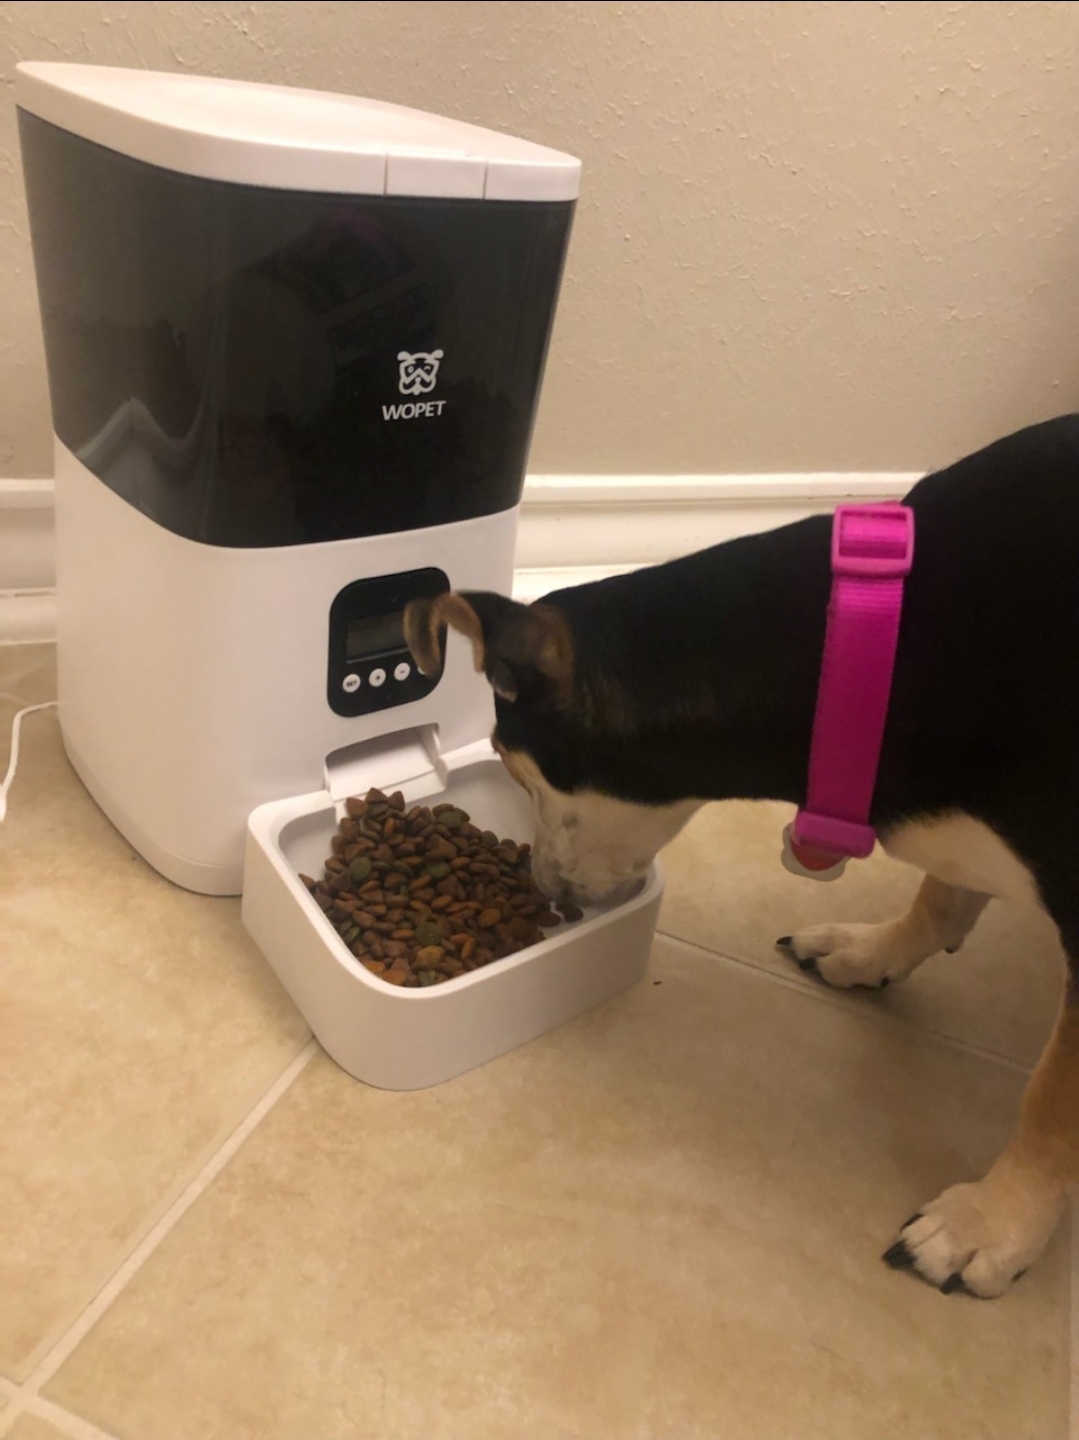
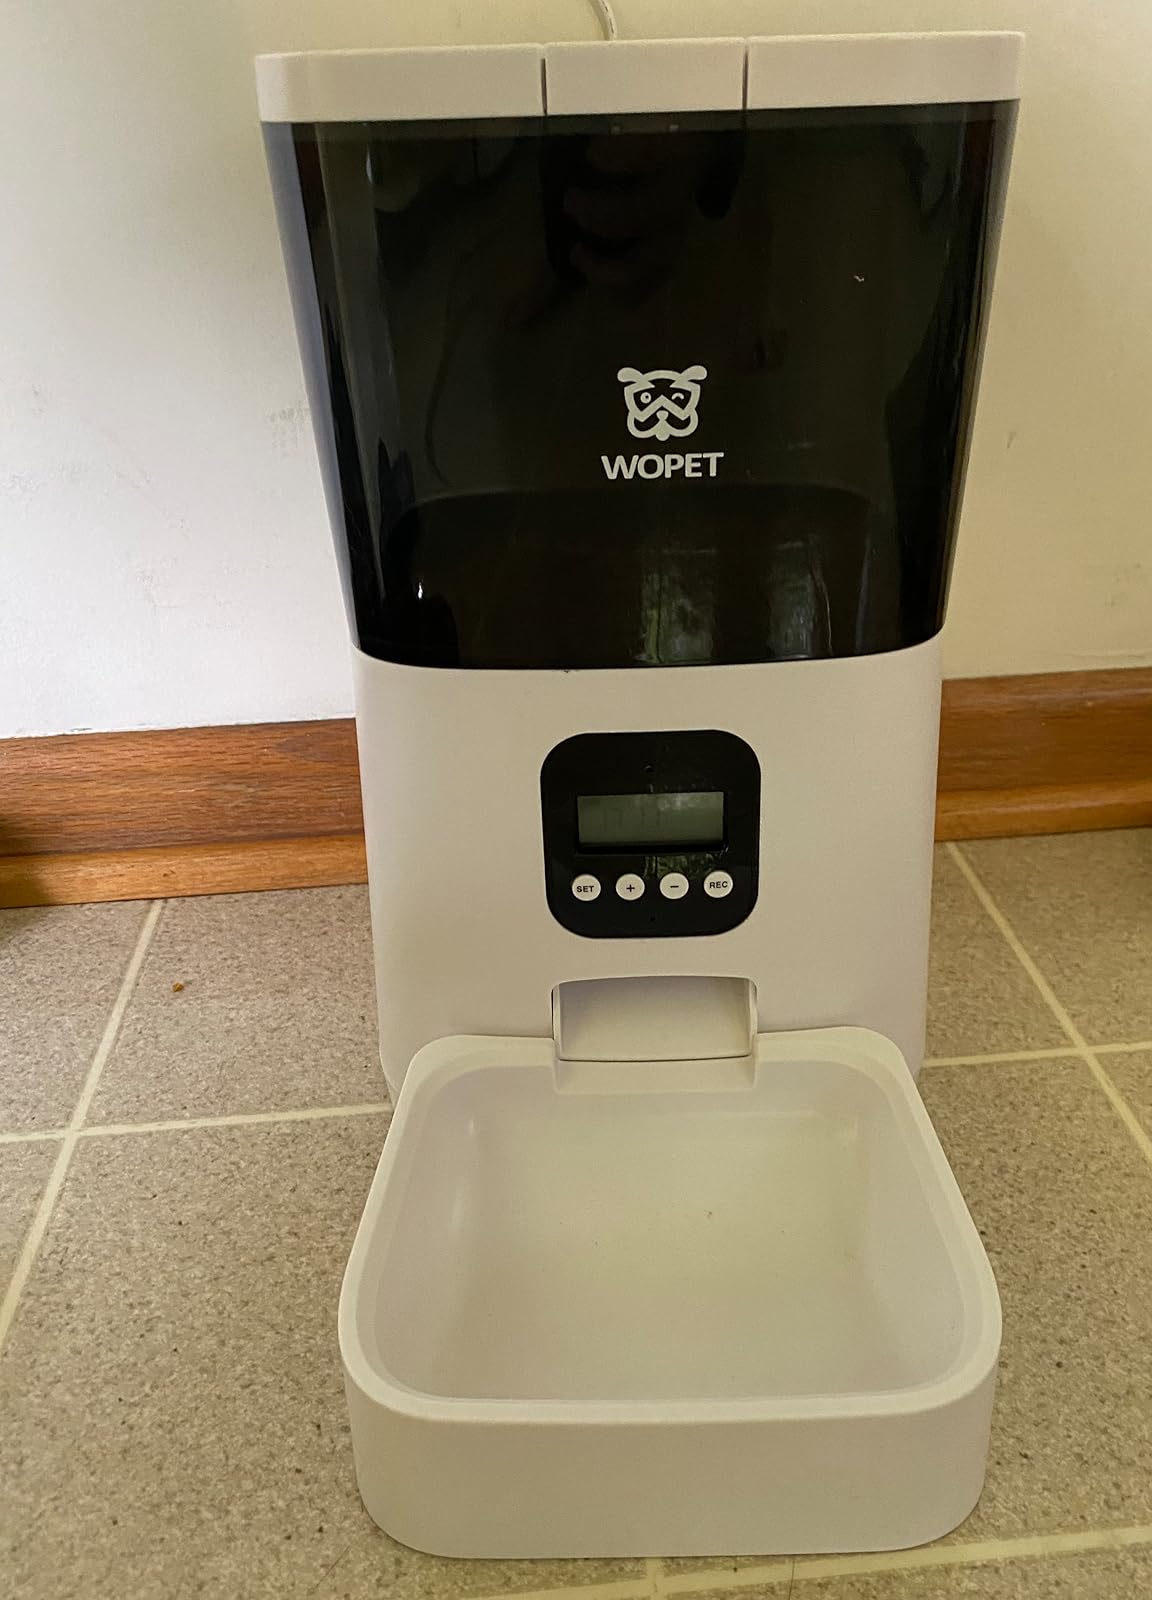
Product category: items_feeder
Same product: yes